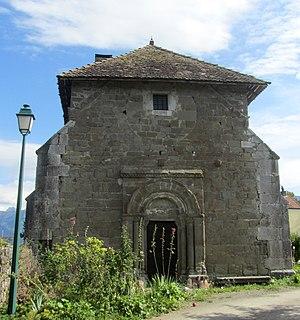
la Chapelle de Moussy, près de Cornier (Haute-Savoie)
La chapelle de Moussy est une chapelle située à Cornier, en France.
Cet article recense les monuments historiques de la Haute-Savoie, en France.